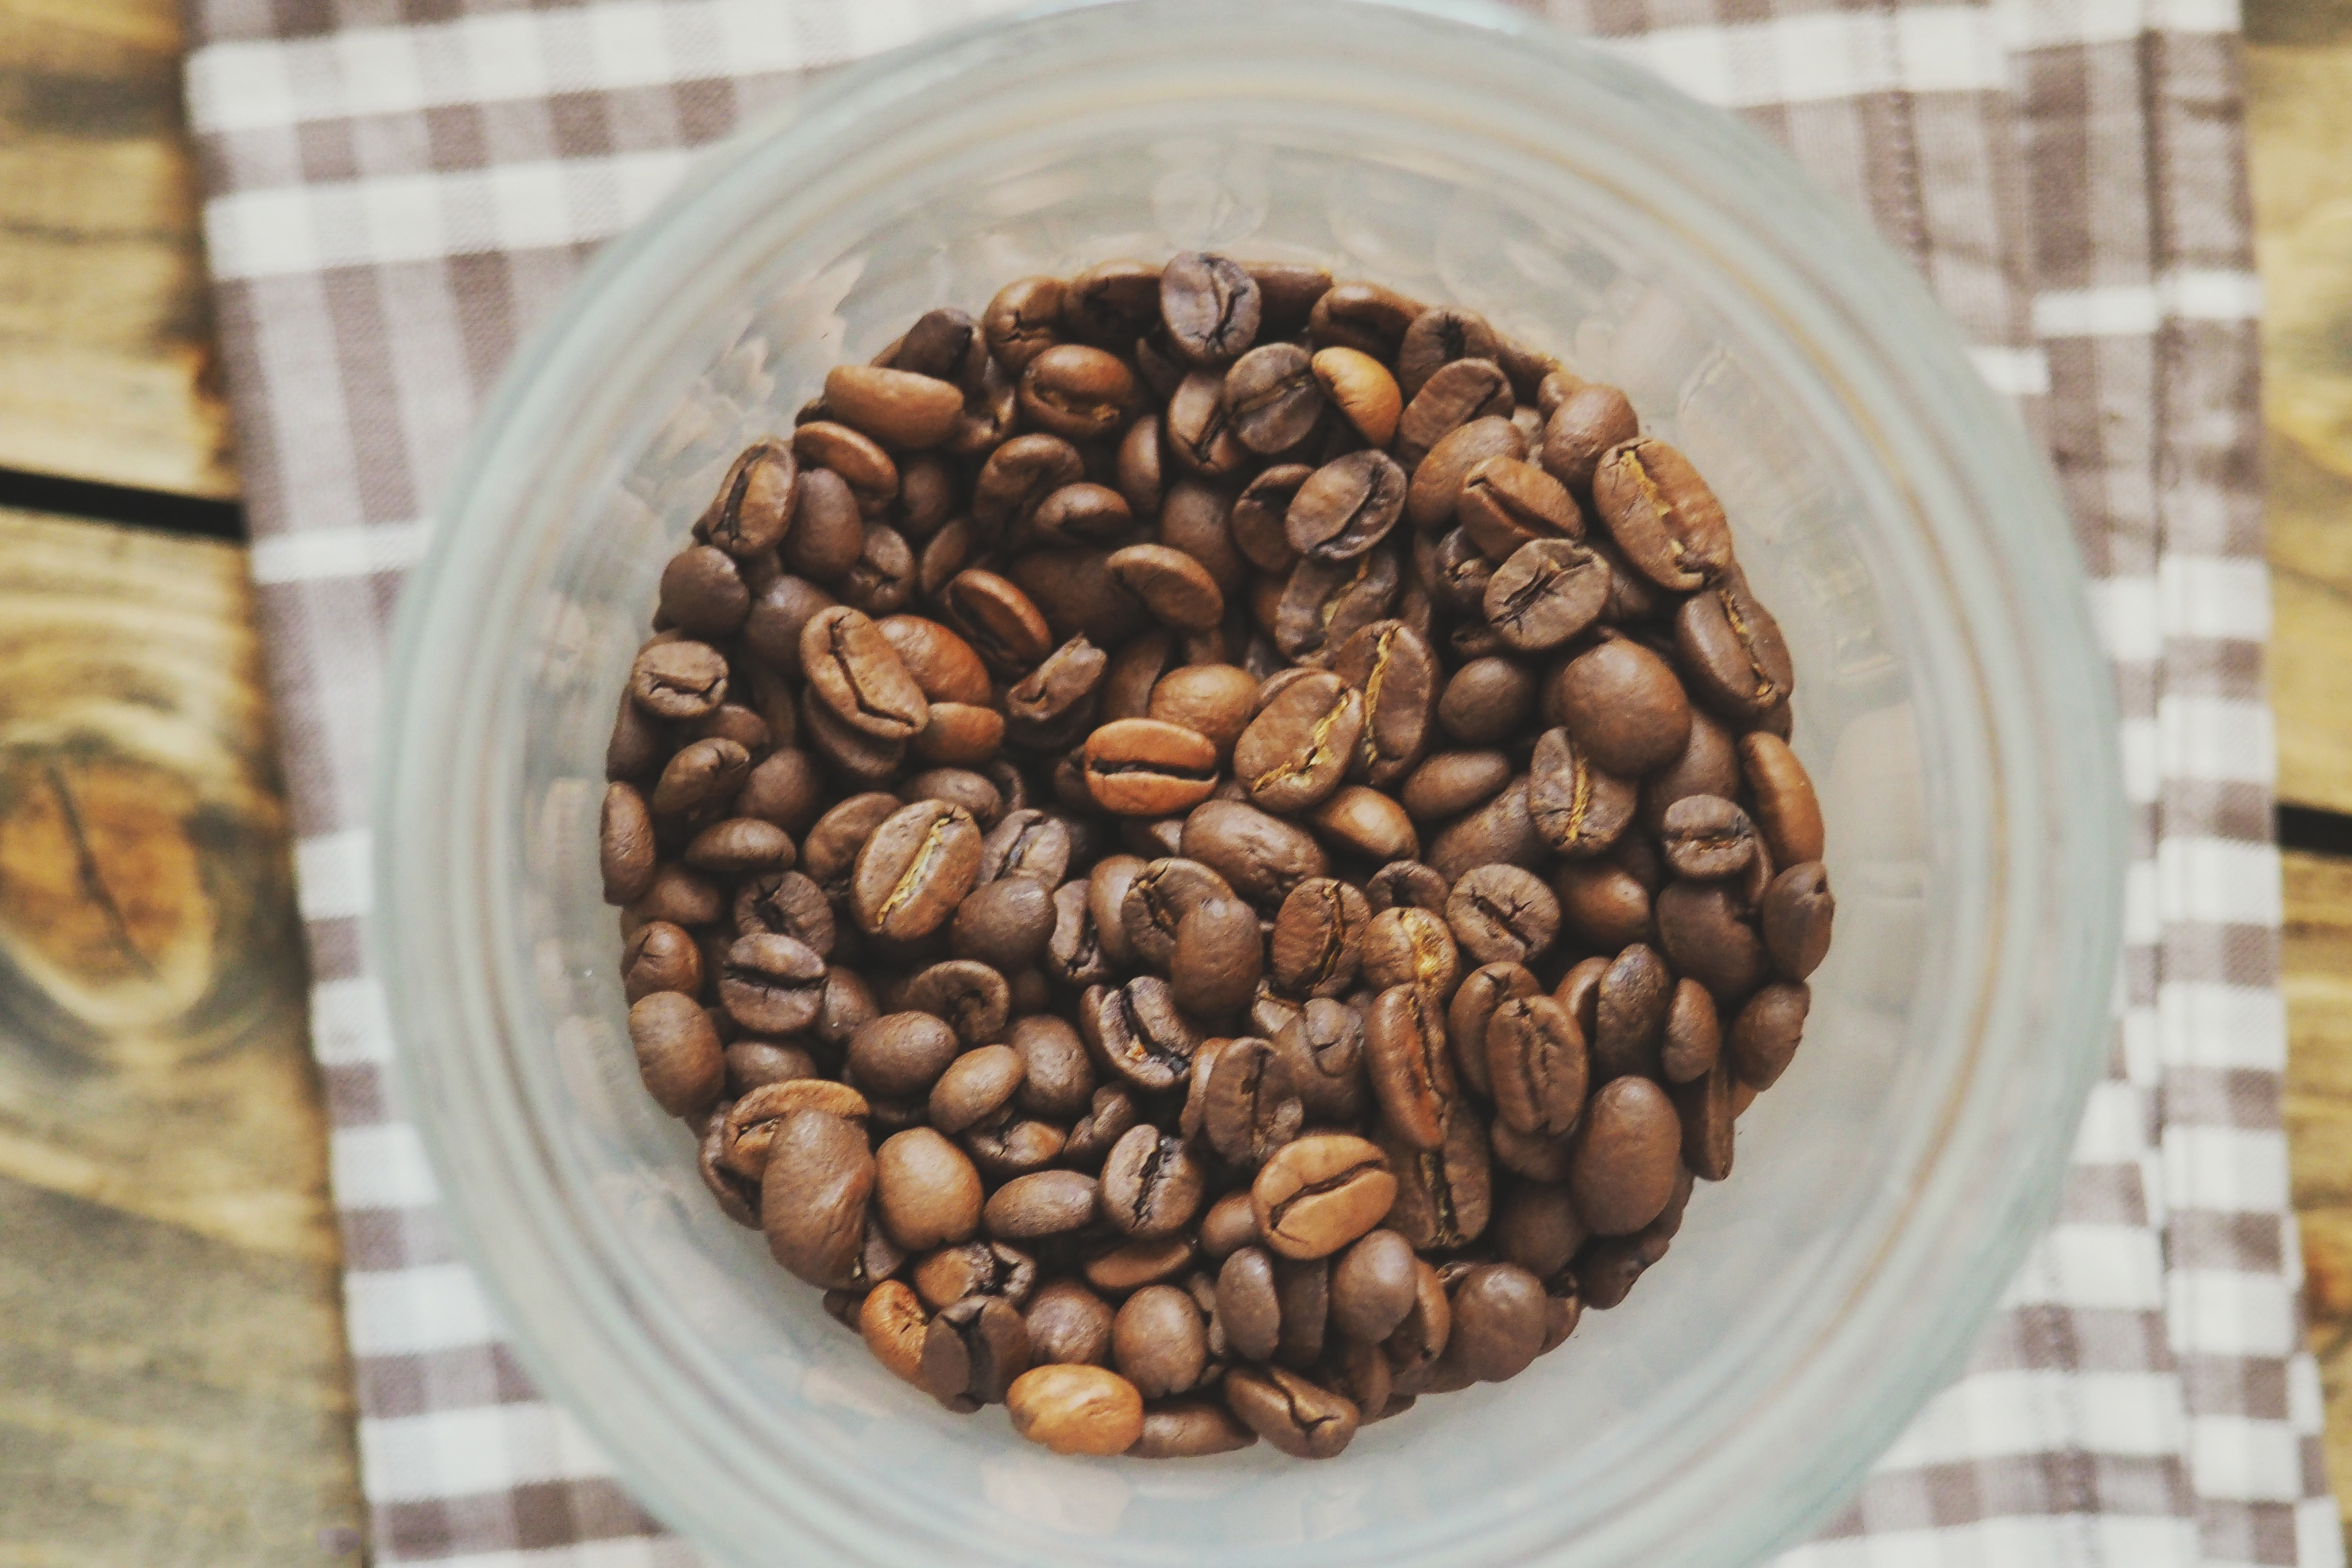
food, jamaican blue mountain coffee, caffeine, ingredient, plant, bean, cuisine, Java coffee, vegetable, dish, produce, pine nut, seed, Single origin coffee, superfood